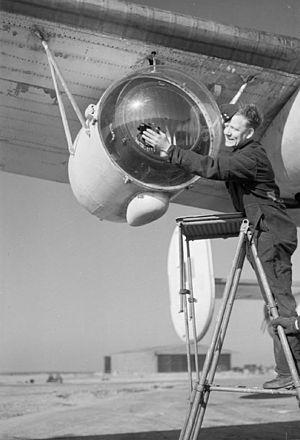
Le Coastal Command était une formation militaire appartenant à la Royal Air Force (RAF). Créée en 1936, elle devait couvrir le côté maritime des missions de la RAF, après le transfert de la Fleet Air Arm à la Royal Navy en 1937. L'aviation navale fut négligée pendant l'entre-deux-guerres, de 1919 à 1939, et fut privée des ressources nécessaires à sa mise en place et à la réalisation de ses missions. Cette situation perdura jusqu'au déclenchement de la Seconde Guerre mondiale, durant laquelle son importance fut reconnue. Le ministère de l'Air ayant choisi d'accorder la priorité aux besoins des Fighter Command et Bomber Command, Coastal Command fut souvent désigné par le sobriquet du « Service Cendrillon », expression initialement utilisée par le Premier Lord de l'Amirauté de l'époque Albert Victor Alexander.
La Leigh light était un dispositif britannique de lutte anti-sous-marine utilisé pendant la Seconde Guerre mondiale et plus notamment la bataille de l'Atlantique de 1939-1945.
L'expression « bataille de l'Atlantique » désigne l'ensemble des combats qui ont eu lieu dans l'Atlantique nord, pendant la Seconde Guerre mondiale. La paternité de l'expression est attribuée à Winston Churchill. C'est la plus longue bataille de l'Histoire, commençant le 3 septembre 1939 pour finir le 8 mai 1945.
Le Consolidated B-24 Liberator est un bombardier lourd américain, conçu par Consolidated Aircraft de San Diego. Il est connu dans la société comme le Model 32, et un petit nombre des premiers modèles sont vendus sous le nom LB-30, pour « Land Bomber ». Le B-24 est utilisé dans la Seconde Guerre mondiale par les forces aériennes et navales alliées, et par plusieurs branches des forces armées américaines pendant la guerre, établissant un bilan de guerre particulier avec ses opérations en Europe de l'Ouest, dans le Pacifique, en Méditerranée, et sur le théâtre des opérations de Chine-Birmanie-Inde.
Cet article offre une vision chronologique du déroulement de la bataille de l'Atlantique durant la Seconde Guerre mondiale, en présentant les événements les plus importants ou les plus signifiants. Pour plus de détails, le lecteur est prié de se reporter aux ouvrages cités en Bibliographie.